Celts (modern)

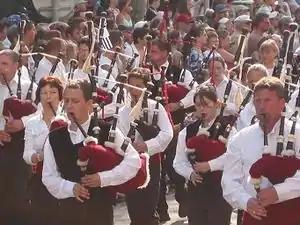
Group of young men and women, wearing white shirts (some with black waistcoats) and black trousers, marching in a parade, in the sunshine. Each is playing a bagpipe. The bag is a claret colour. The entire picture is full of people. Those not taking part in the parade are watching the procession.

The Scottish Mod and Irish Fleadh Cheoil (and Gaelic Céilidh) are seen as an equivalent to the Breton Fest Noz, Cornish Troyl and Welsh Eisteddfod.